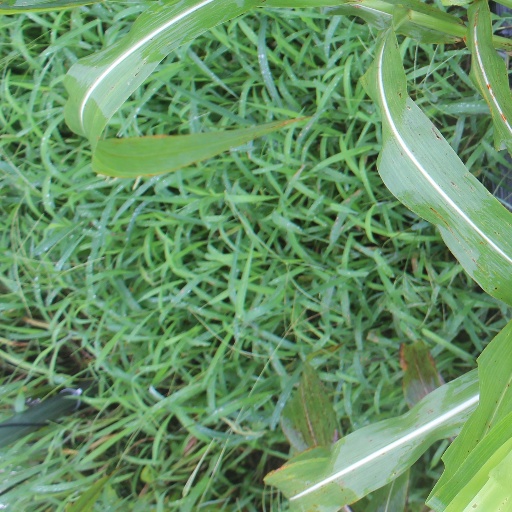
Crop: sorghum